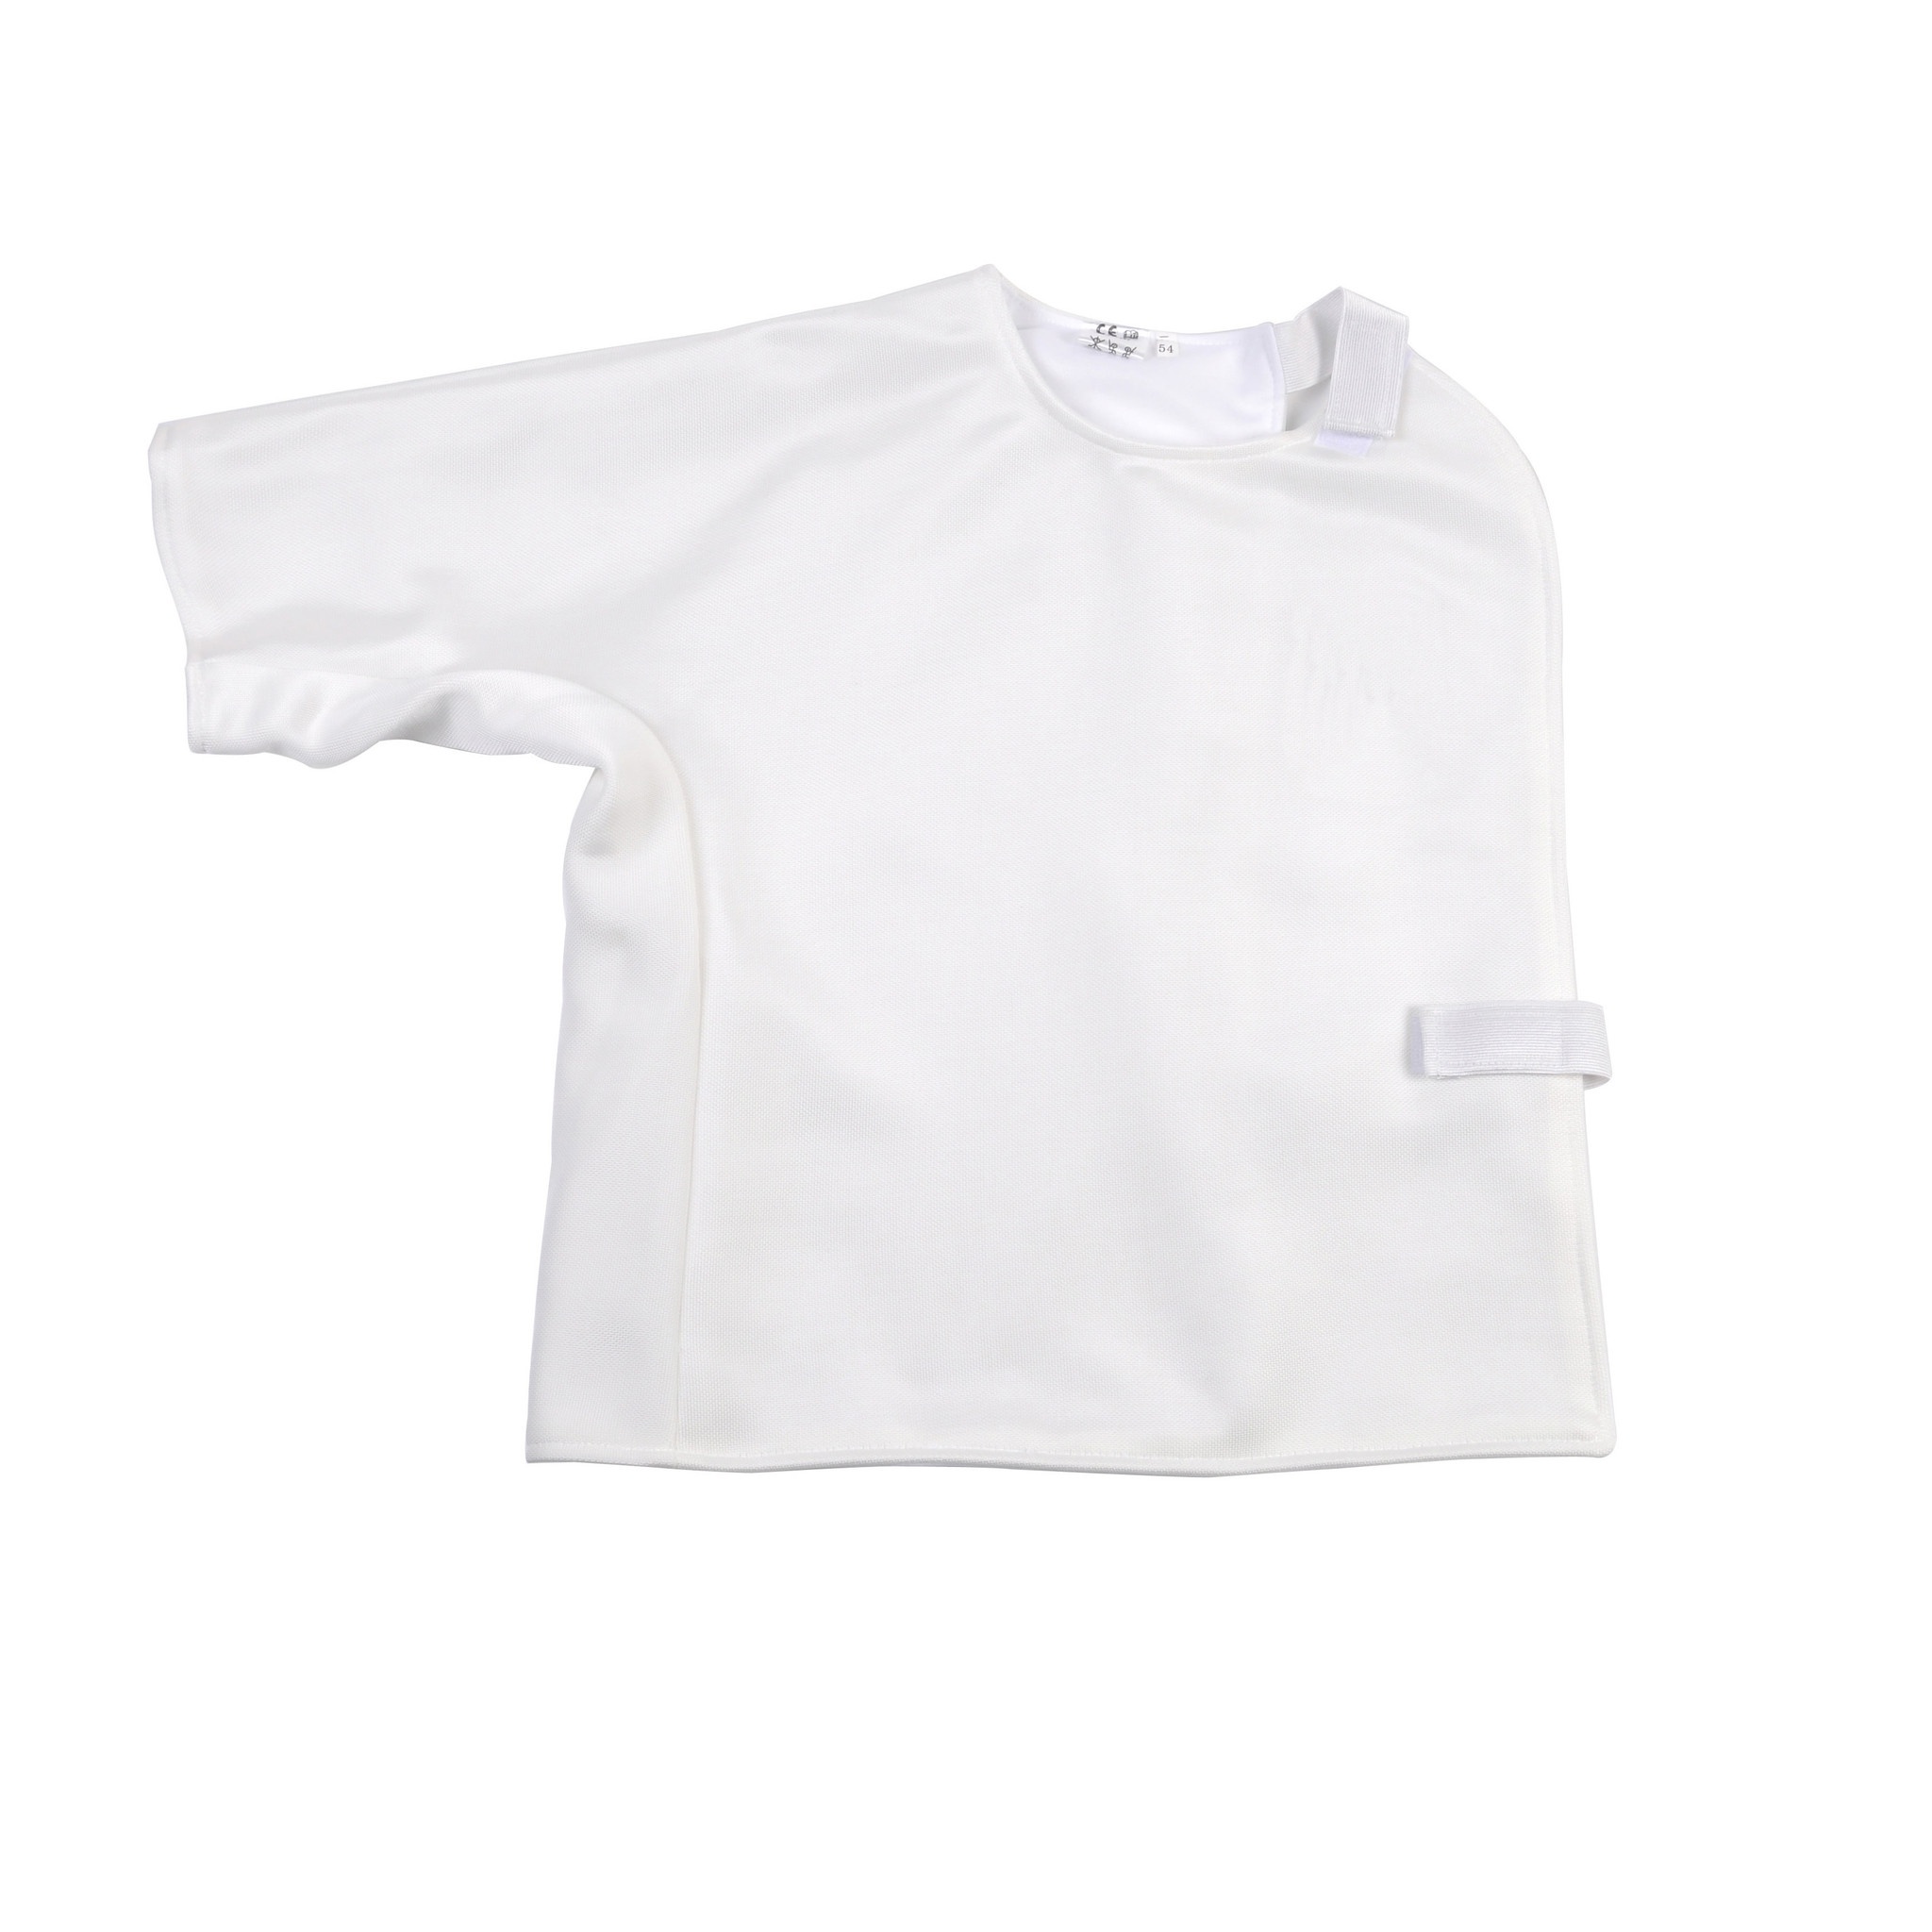
Childs FIE 800N Plastron
Are you a dedicated fencer in search of reliable, top-of-the-line protective gear? Look no further than the FIE 800N under plastron, the ultimate choice for discerning athletes who prioritize safety and performance. Designed to meet the rigorous demands of competitive fencing, this under plastron is a must-have for any serious practitioner. Crafted with meticulous attention to detail, the FIE 800N under plastron offers unparalleled protection during intense fencing bouts. Its innovative design incorporates cutting-edge materials and advanced technology, ensuring maximum coverage and durability. With its FIE (Fédération Internationale d'Escrime) certification, you can trust that this under plastron meets the highest industry standards for quality and safety. Featuring a lightweight yet robust construction, the FIE 800N under plastron provides exceptional flexibility and freedom of movement. Engineered to contour to the body, it fits snugly under your fencing jacket without hindering your agility. This allows you to focus on your technique and strategy, giving you the competitive edge you need to excel on the strip. Key Features: FIE certified under plastron, ensuring compliance with international fencing regulations. 800N rating for superior puncture resistance and protection. Lightweight and flexible design for unrestricted movement. Premium materials for enhanced durability and longevity. Ergonomic fit for a comfortable and secure feel. Suitable for both male and female fencers of all skill levels. The FIE 800N under plastron is an essential component of your fencing gear arsenal. Its strategic padding and reinforced panels effectively absorb impacts, reducing the risk of injuries and enhancing your confidence on the strip. Whether you are an aspiring Olympian or a passionate recreational fencer, this under plastron ensures that you can fence with peace of mind. Investing in high-quality fencing equipment is a testament to your commitment to the sport and your personal safety. The FIE 800NW under plastron is the embodiment of excellence, offering superior protection and durability that will withstand the demands of rigorous training and competitive bouts. Don't compromise when it comes to your safety. Equip yourself with the FIE 800NW under plastron and experience the ultimate in fencing protection. Take your fencing journey to new heights and fence with confidence, knowing that you are safeguarded by the best. Order your FIE 800NW under plastron today and elevate your fencing performance to a whole new level.
Brand: Excalibur Sports
Category: Sporting Goods > Athletics > Fencing > Fencing Protective Gear > Fencing Chest Protectors